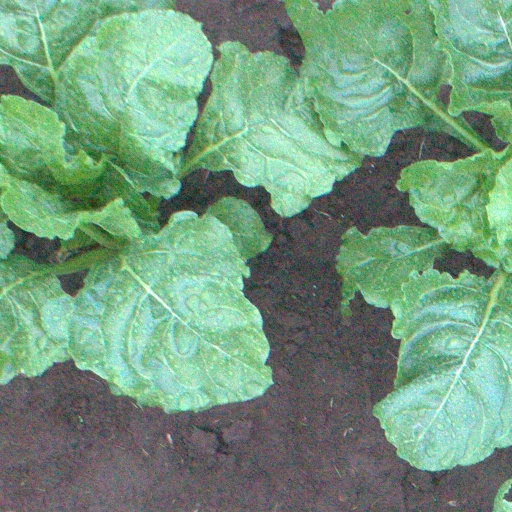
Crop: sugar beet